Poplin (company)

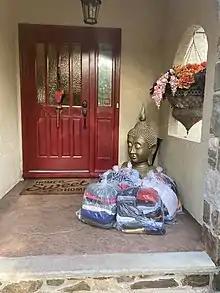
Example of SudShare home delivery, 2021

Poplin operates through a mobile app, with in-app options giving consumers a choice of cleaning methods. Repeat customers can choose who services them.